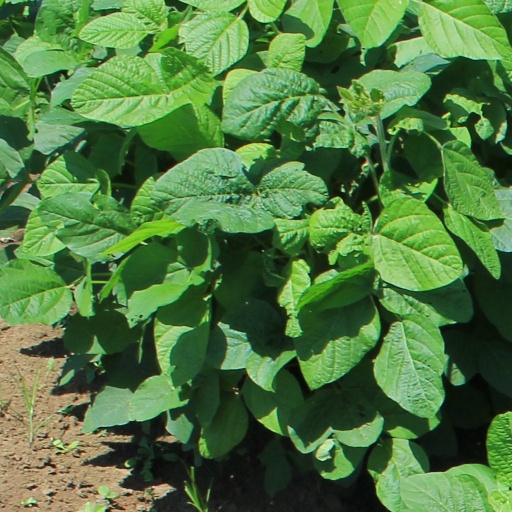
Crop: soybean